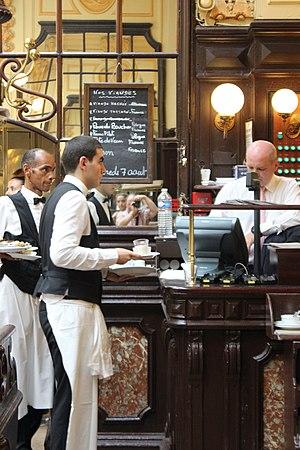
Bouillon Chartier, 7 rue du Faubourg Montmartre, Paris 9e